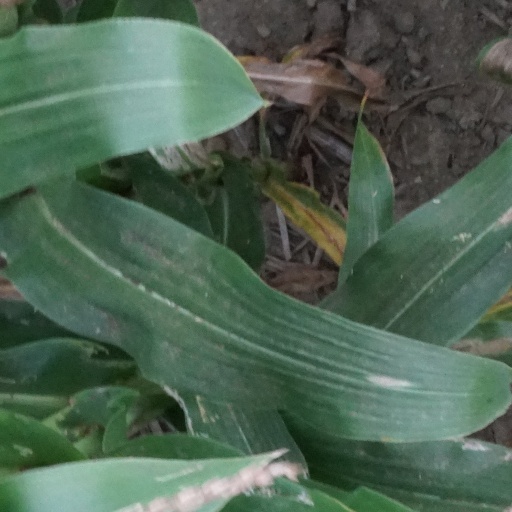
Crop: maize; corn